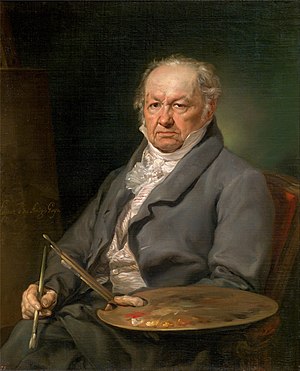
Francisco Goya
Portræt af Francisco Goya af Vicente López y Portaña (1826). Olie på lærred, 93 × 75 cm, Museo del Prado, Madrid, Spanien
Francisco José de Goya y Lucientes var en spansk maler.